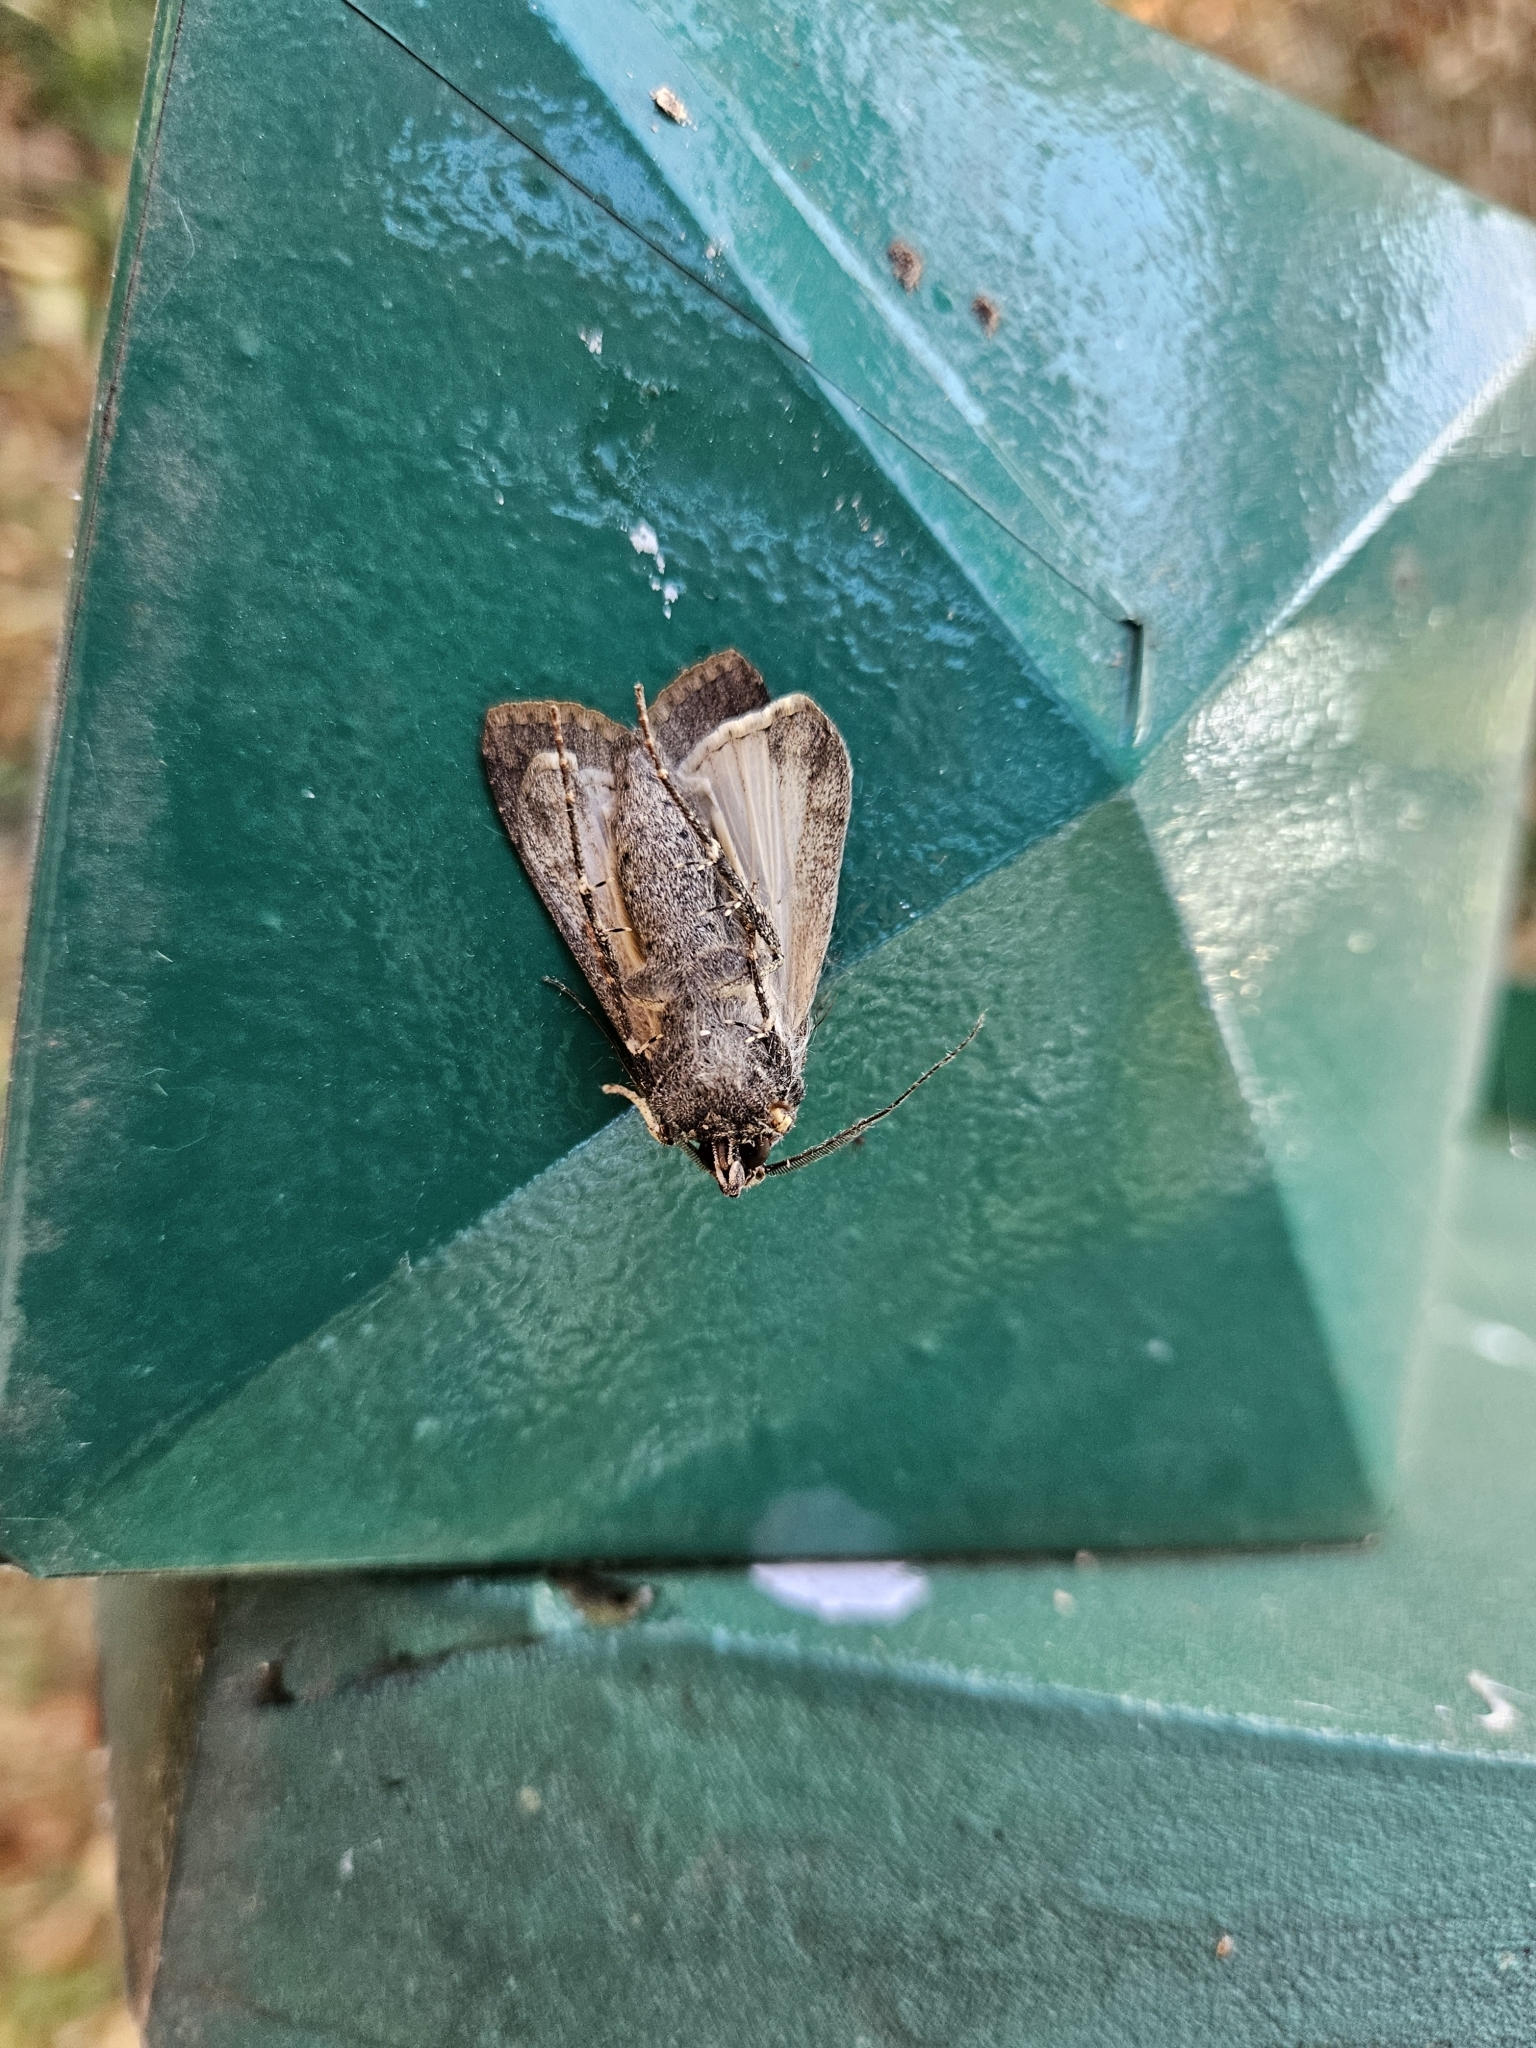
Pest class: cutworms